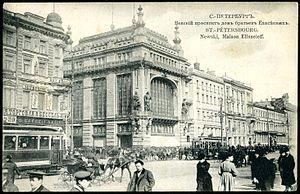
Saint-Pétersbourg. Perspective Nevski. Русский: Санкт-Петербург. Невский проспект. Магазин братьев Елисеевых.
La perspective Nevski est l’avenue principale de la ville de Saint-Pétersbourg, longue de 4,5 km.